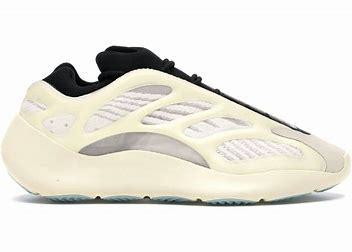
Brand: Adidas
Model: Yeezy Boost 700